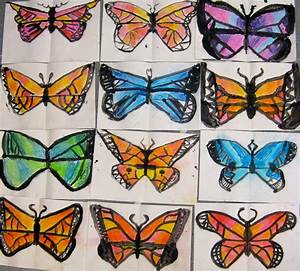
Label: farfalla